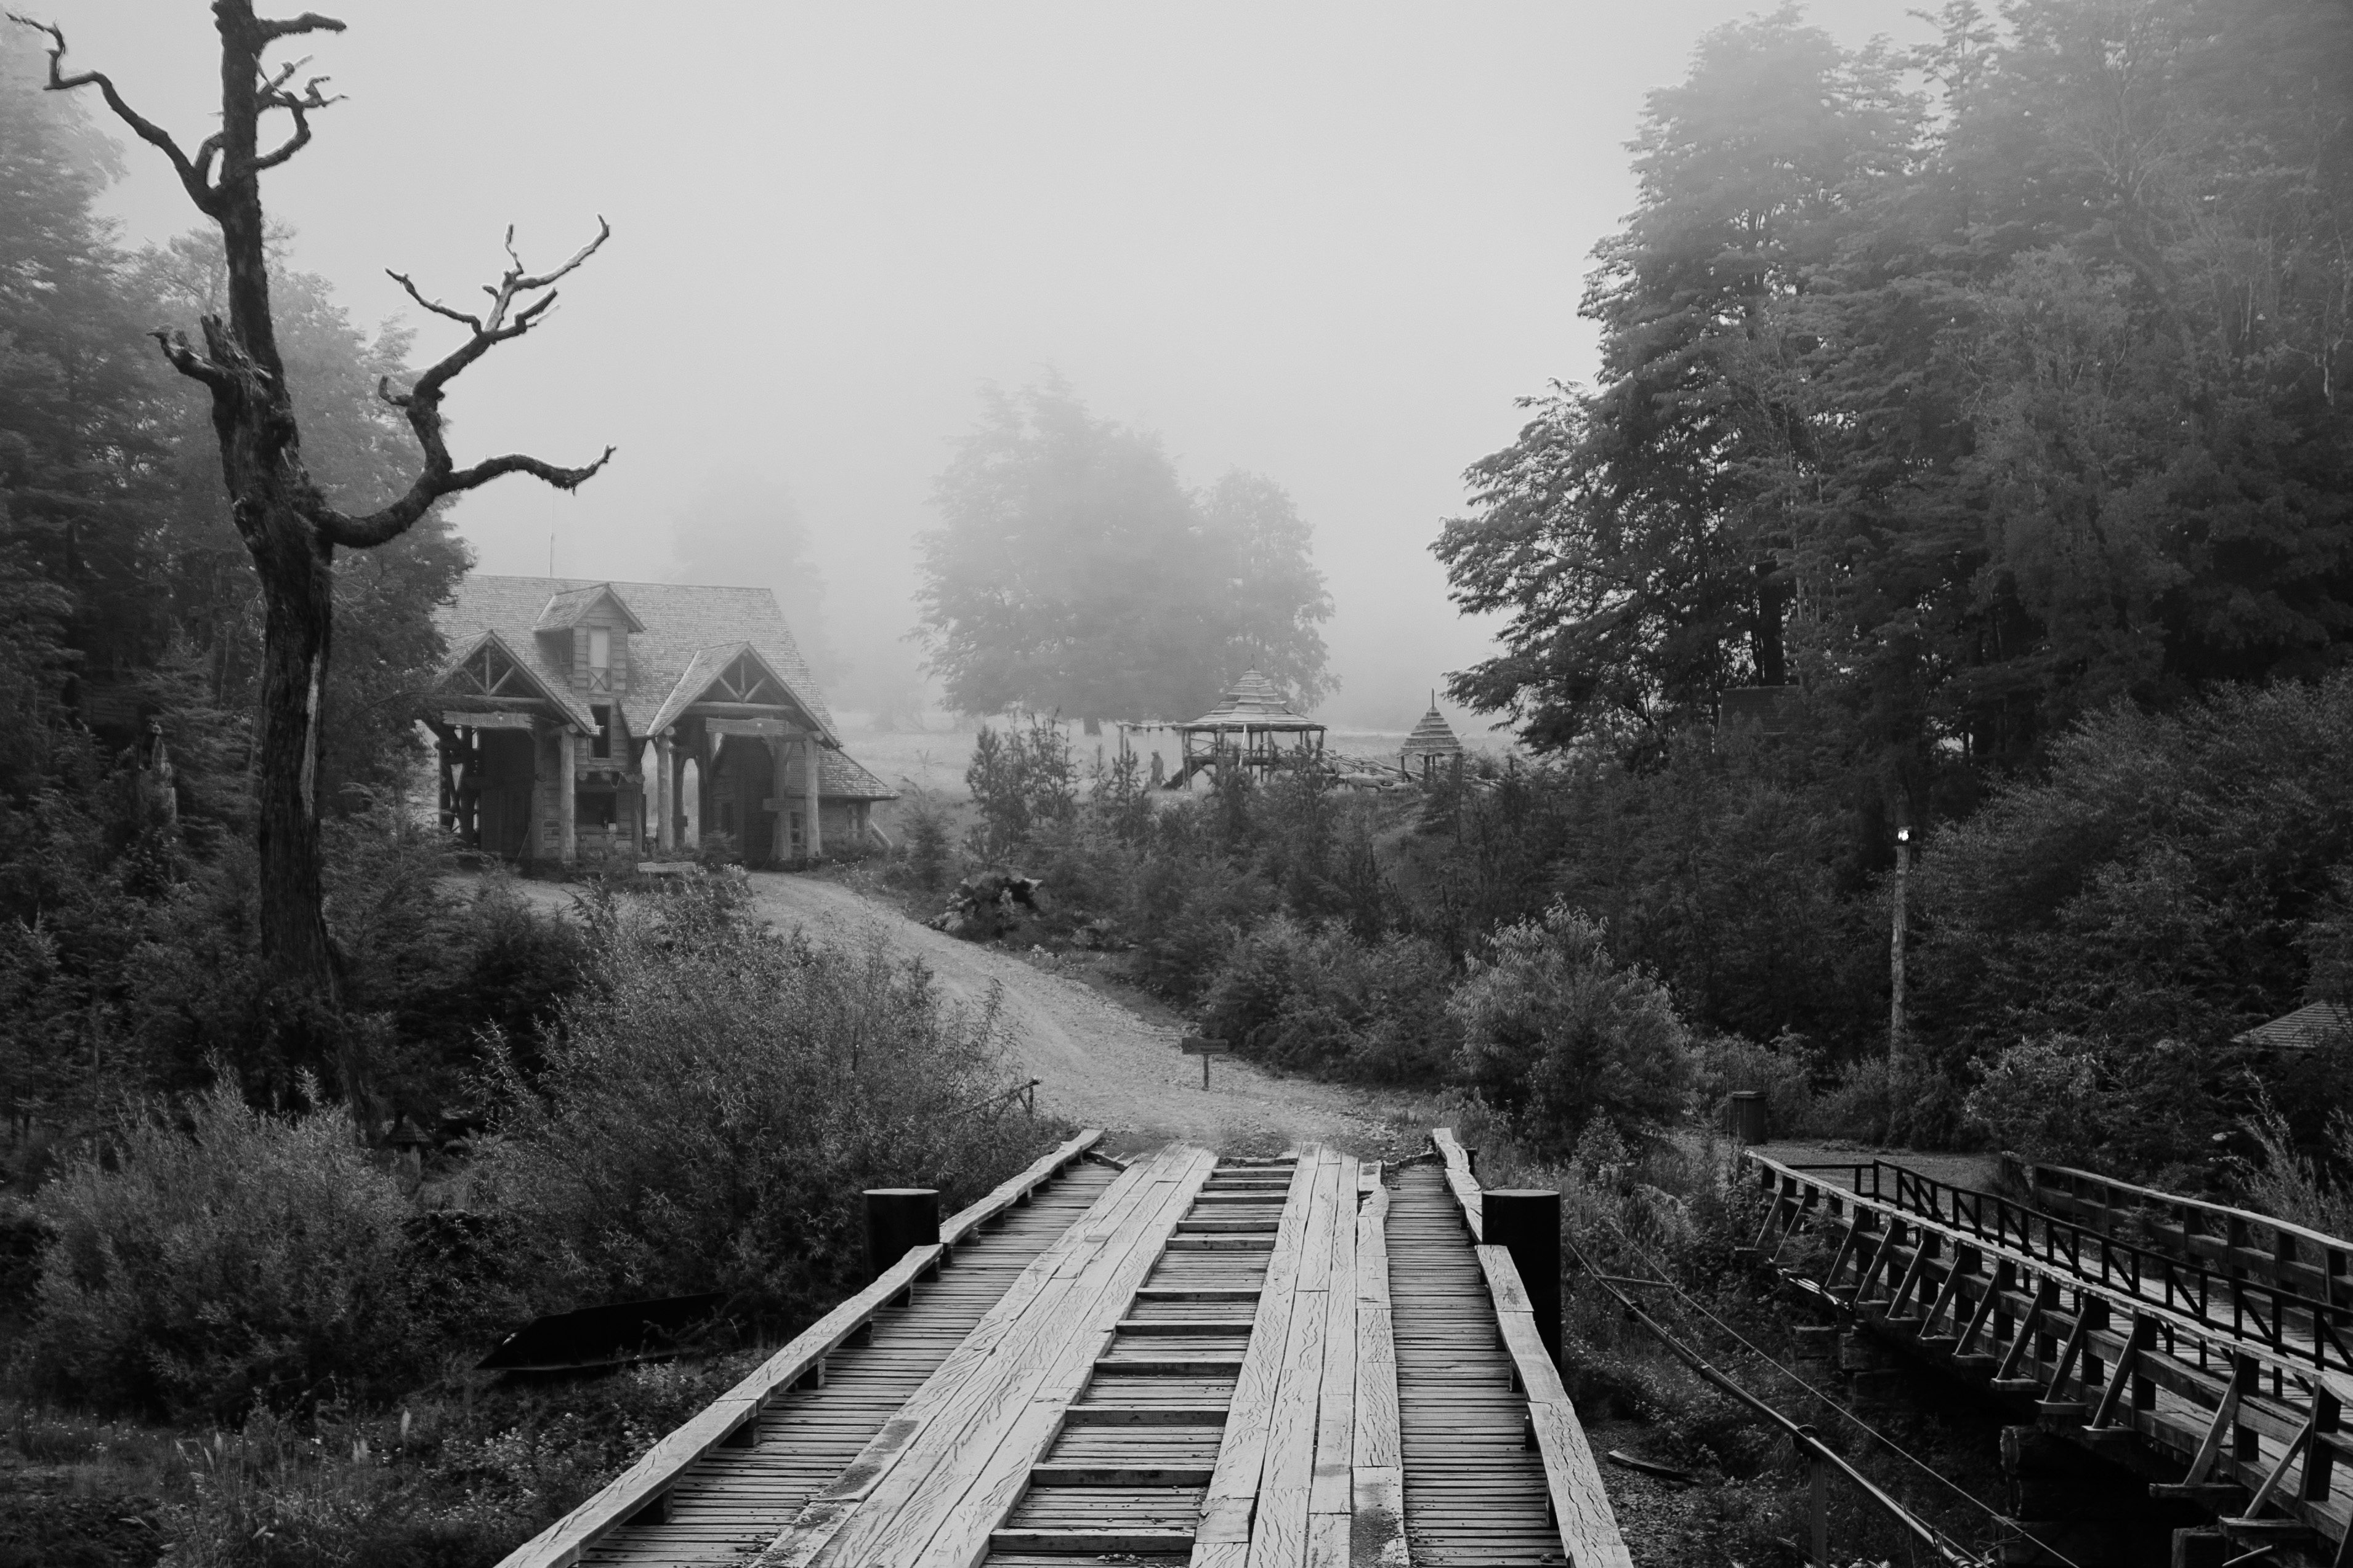
tree, black and white, track, fog, morning, transport, nikon, monochrome, chile, blackandwhite, nikond300, d300, rail transport, panguipulli, monochrome photography, atmospheric phenomenon, rolling stock